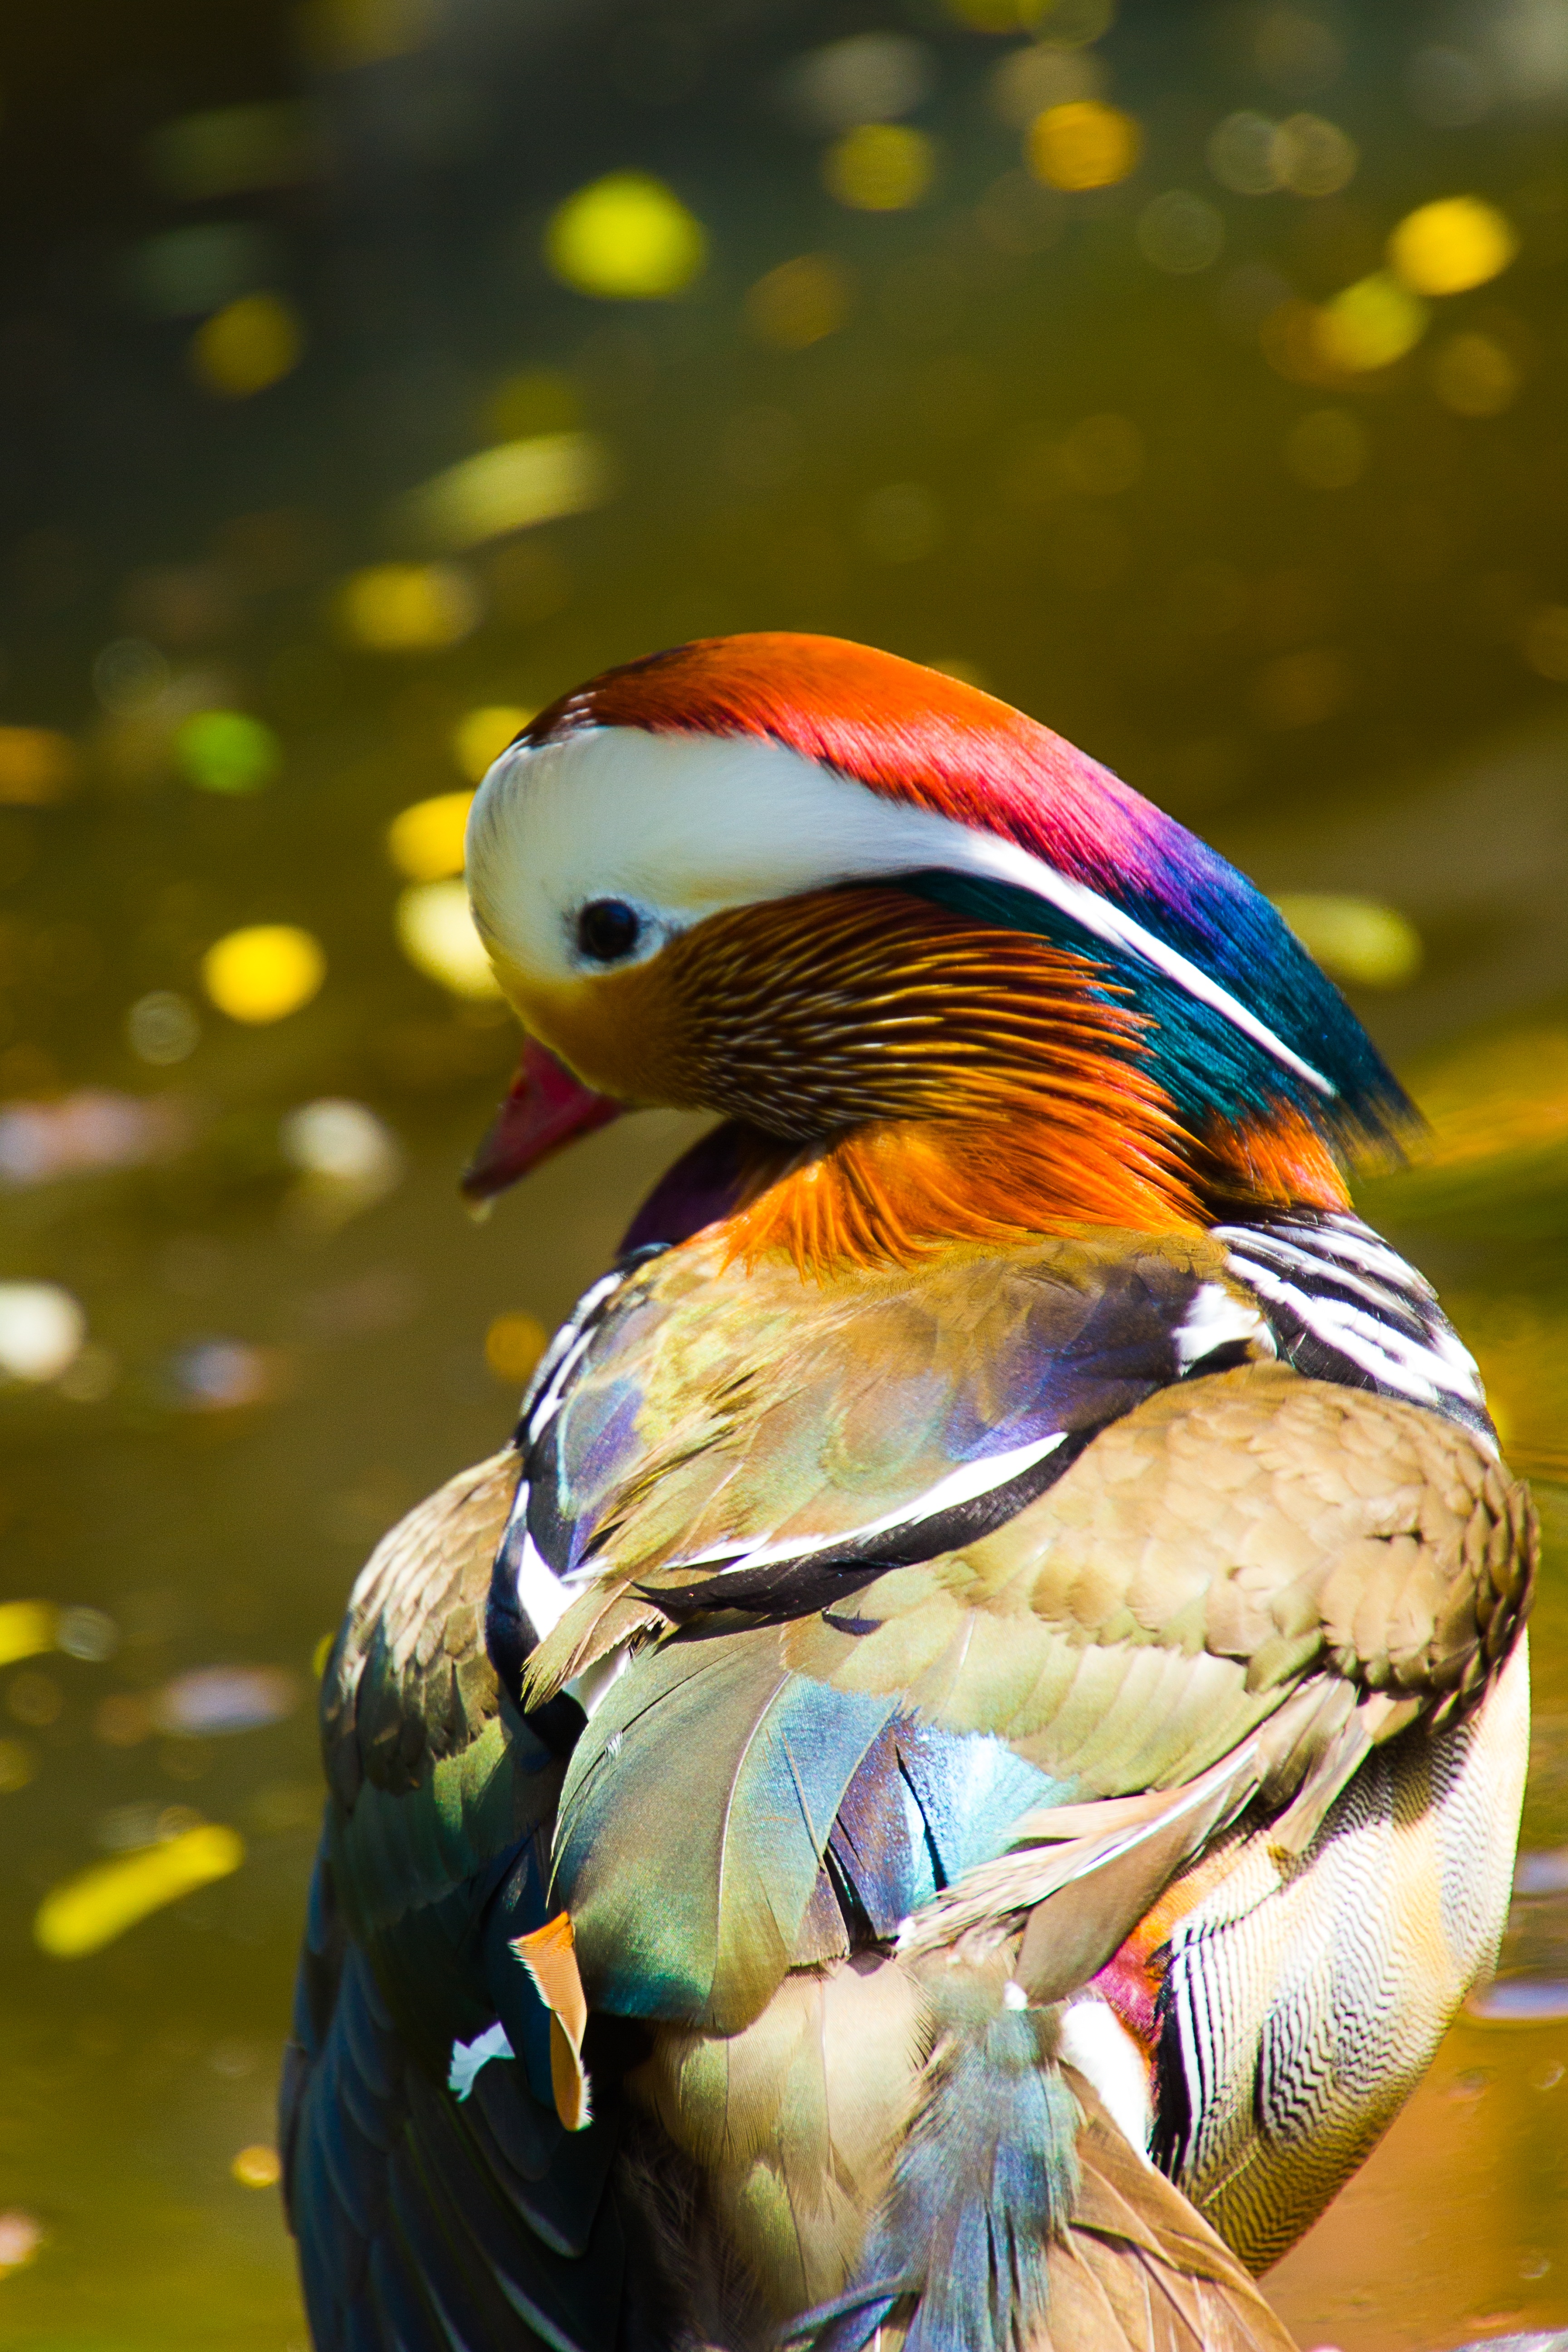
bird, wildlife, green, beak, fauna, macaw, close up, duck, vertebrate, water bird, macro photography, mandarin ducks, mandarin duck